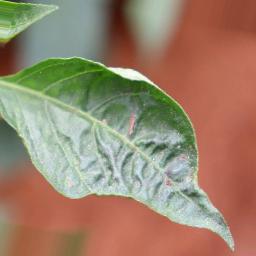
Label: mites_and_trips